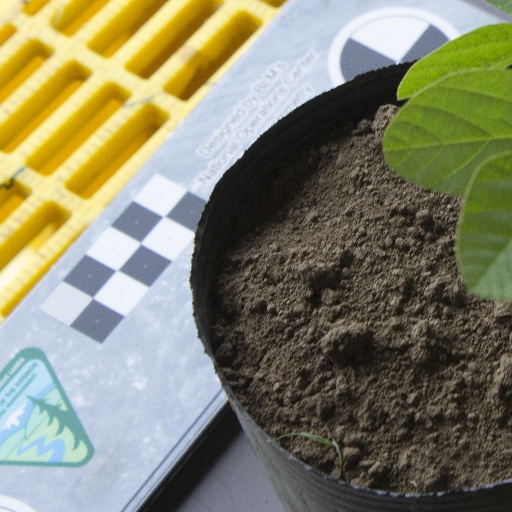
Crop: soybean